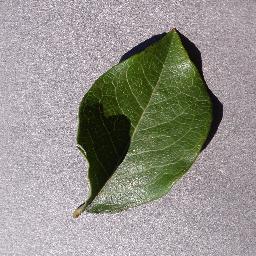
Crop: blueberry
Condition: healthy